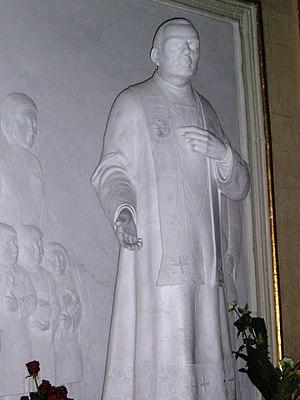
Cette liste de saints concerne les saints, bienheureux, et vénérables reconnus comme tels par l'Église catholique, ayant vécu au XXᵉ siècle. Sur cette période, l'Église a donné comme modèles évangéliques 152 saints et 2 038 bienheureux.
Philippe Smaldone est un prêtre italien qui s’est illustré dans l’apostolat auprès des sourds-muets. Il est fondateur des salésiennes des Sacrés-Cœurs vouées à cet apostolat et reconnu comme Saint par l'Église catholique.